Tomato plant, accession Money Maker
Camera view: bottom (45 deg); turntable rotation: 180 degrees
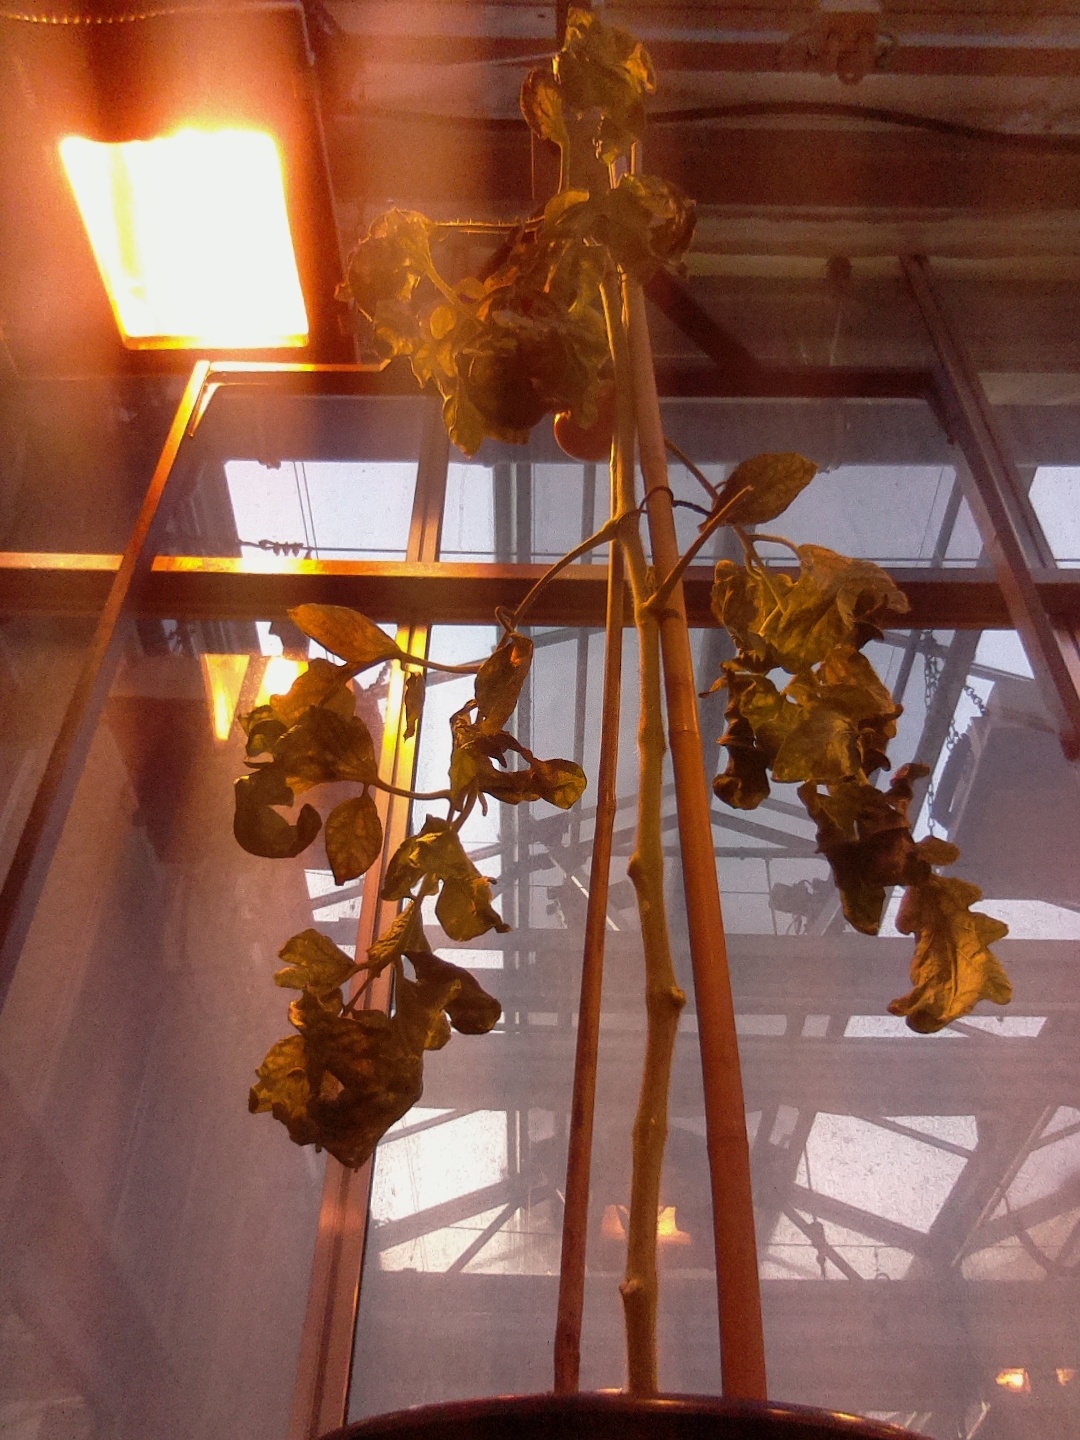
BBCH growth stage 85: 50%-60% of fruits show typical fully ripe color